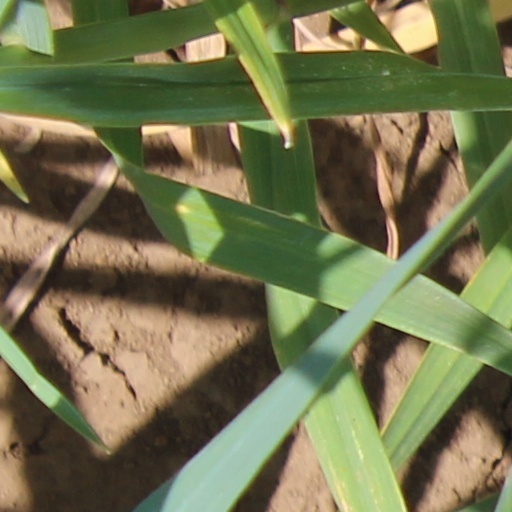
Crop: wheat